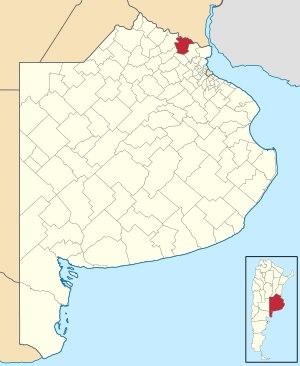
Zárate est une ville de la province de Buenos Aires, en Argentine, et le chef-lieu du partido de Zárate. Elle est située sur la rive droite du Río Paraná. Depuis Buenos Aires, on peut y accéder par la route nationale 9 ou la route nationale 12.